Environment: real
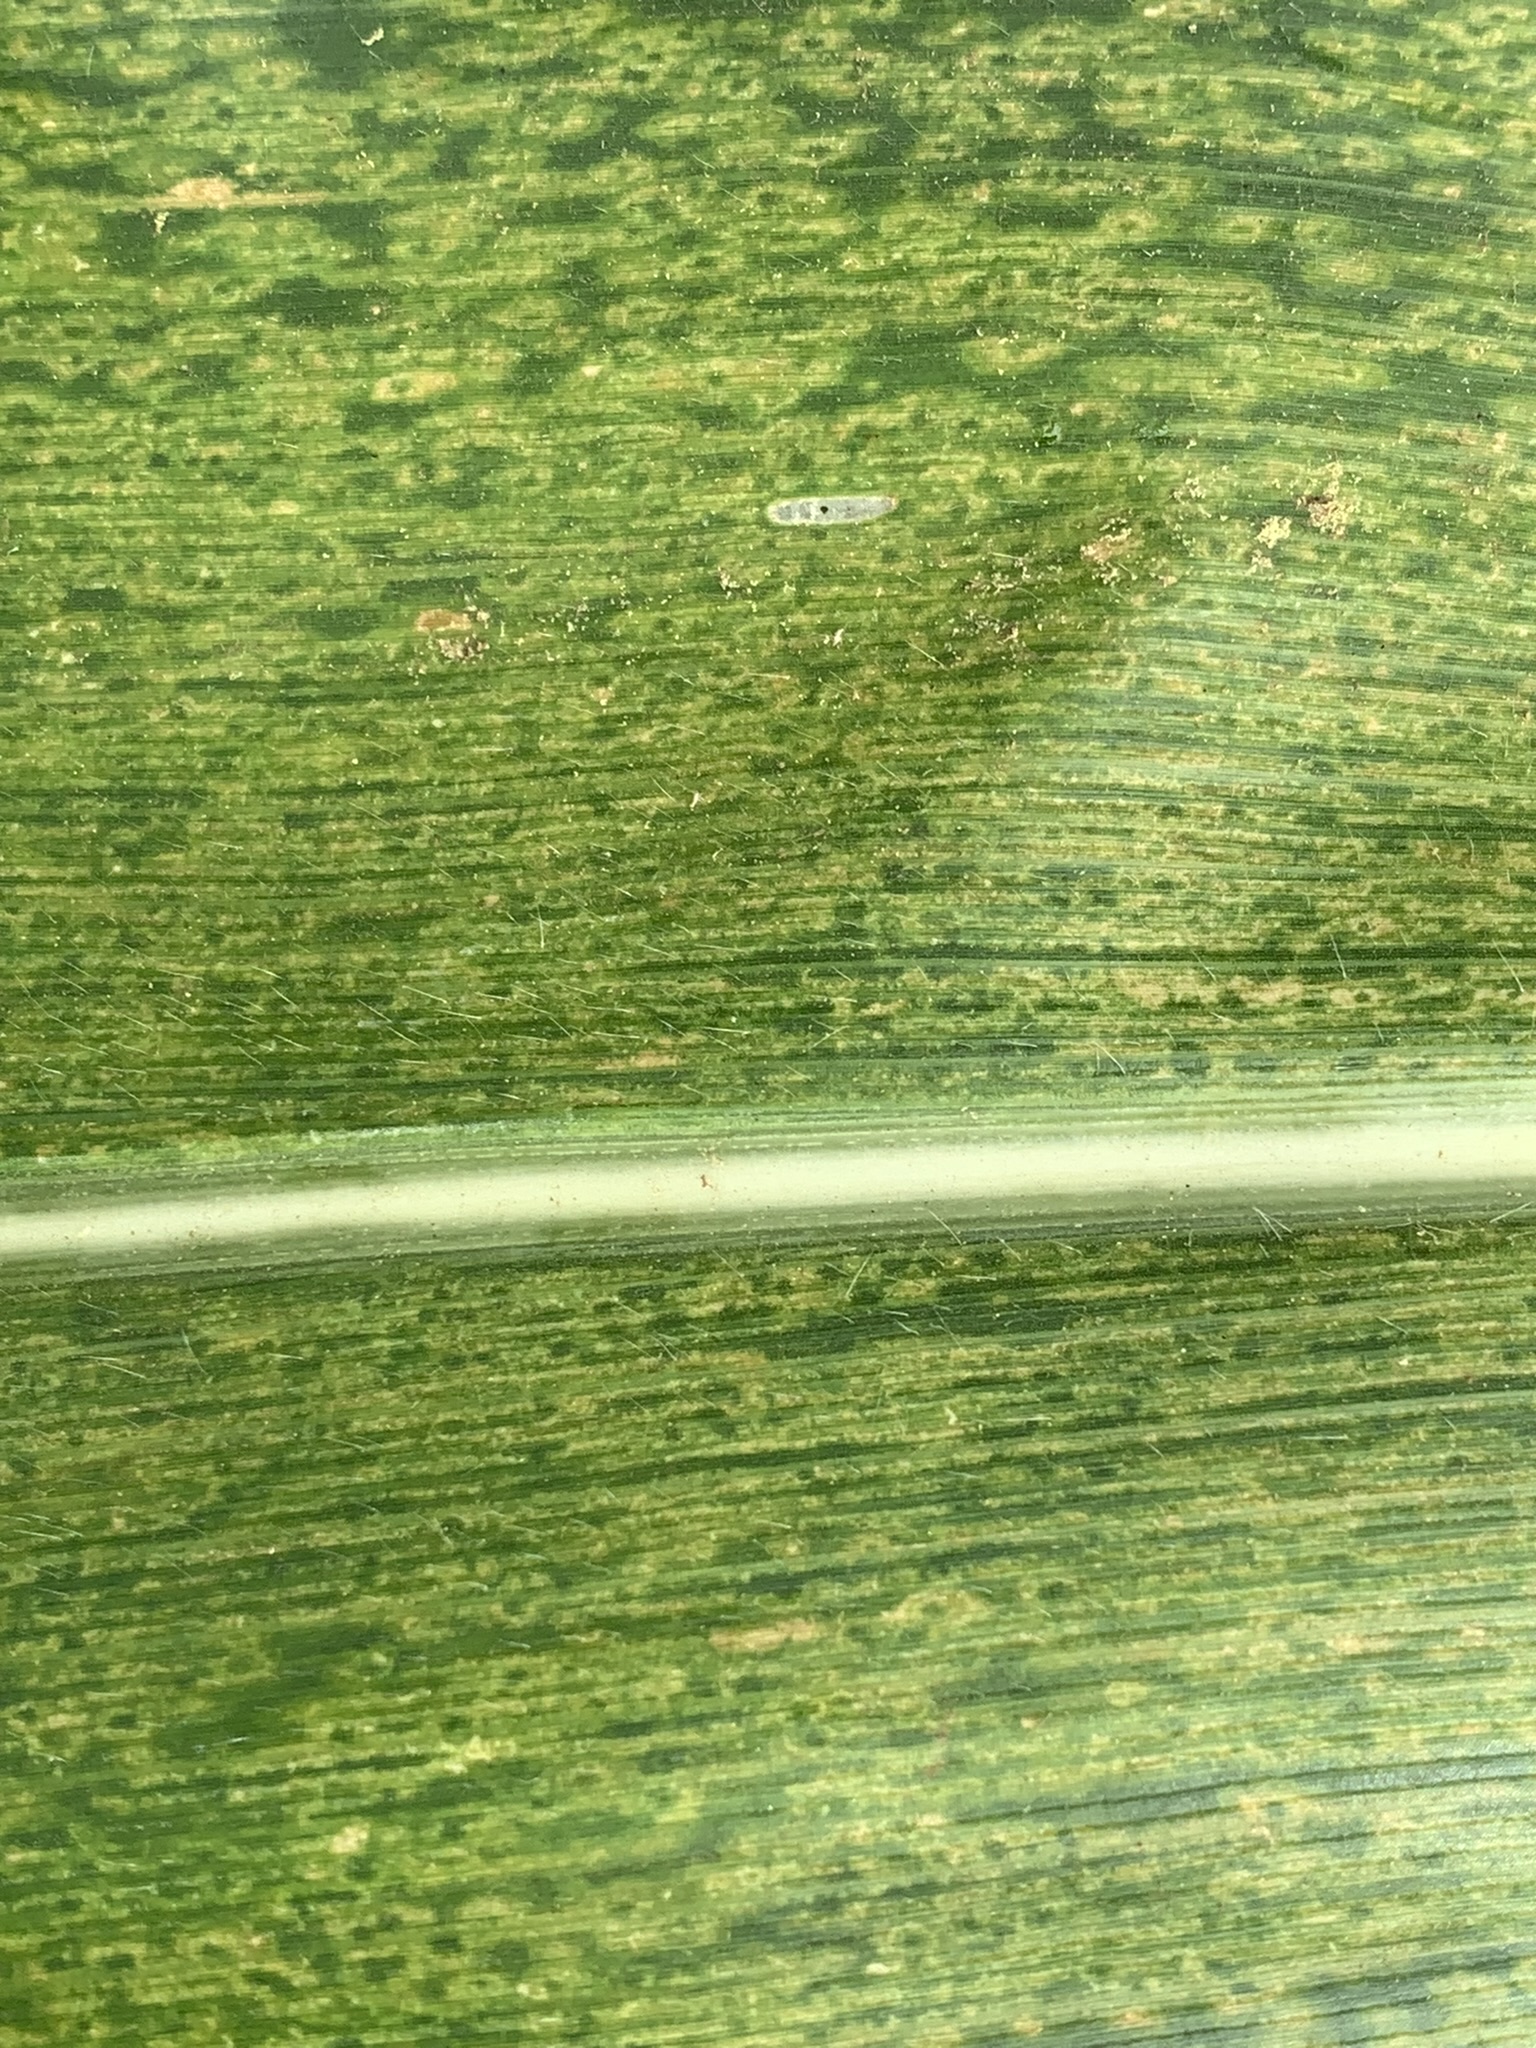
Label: lethal_necrosis